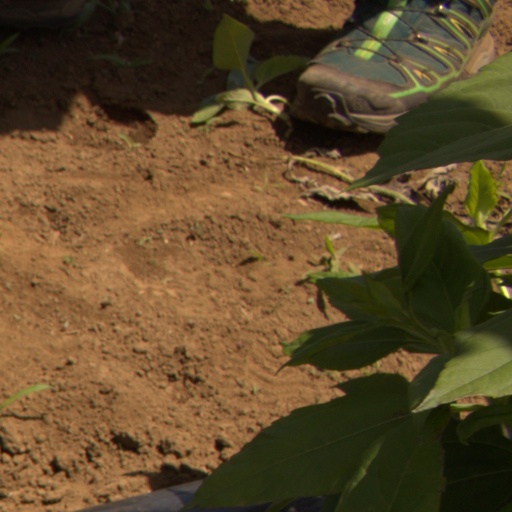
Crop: Jerusalem artichoke